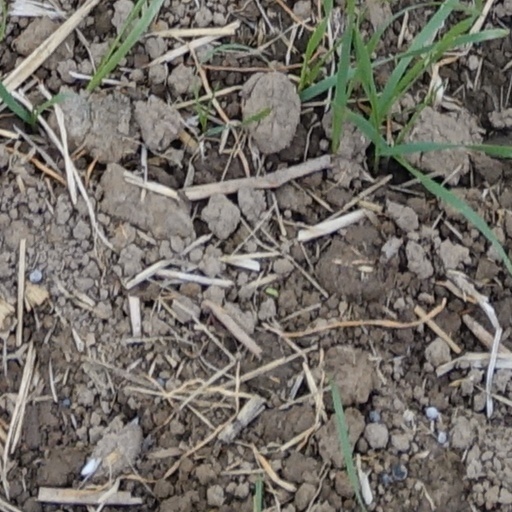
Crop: wheat